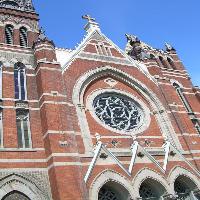
Weather: sun or clear